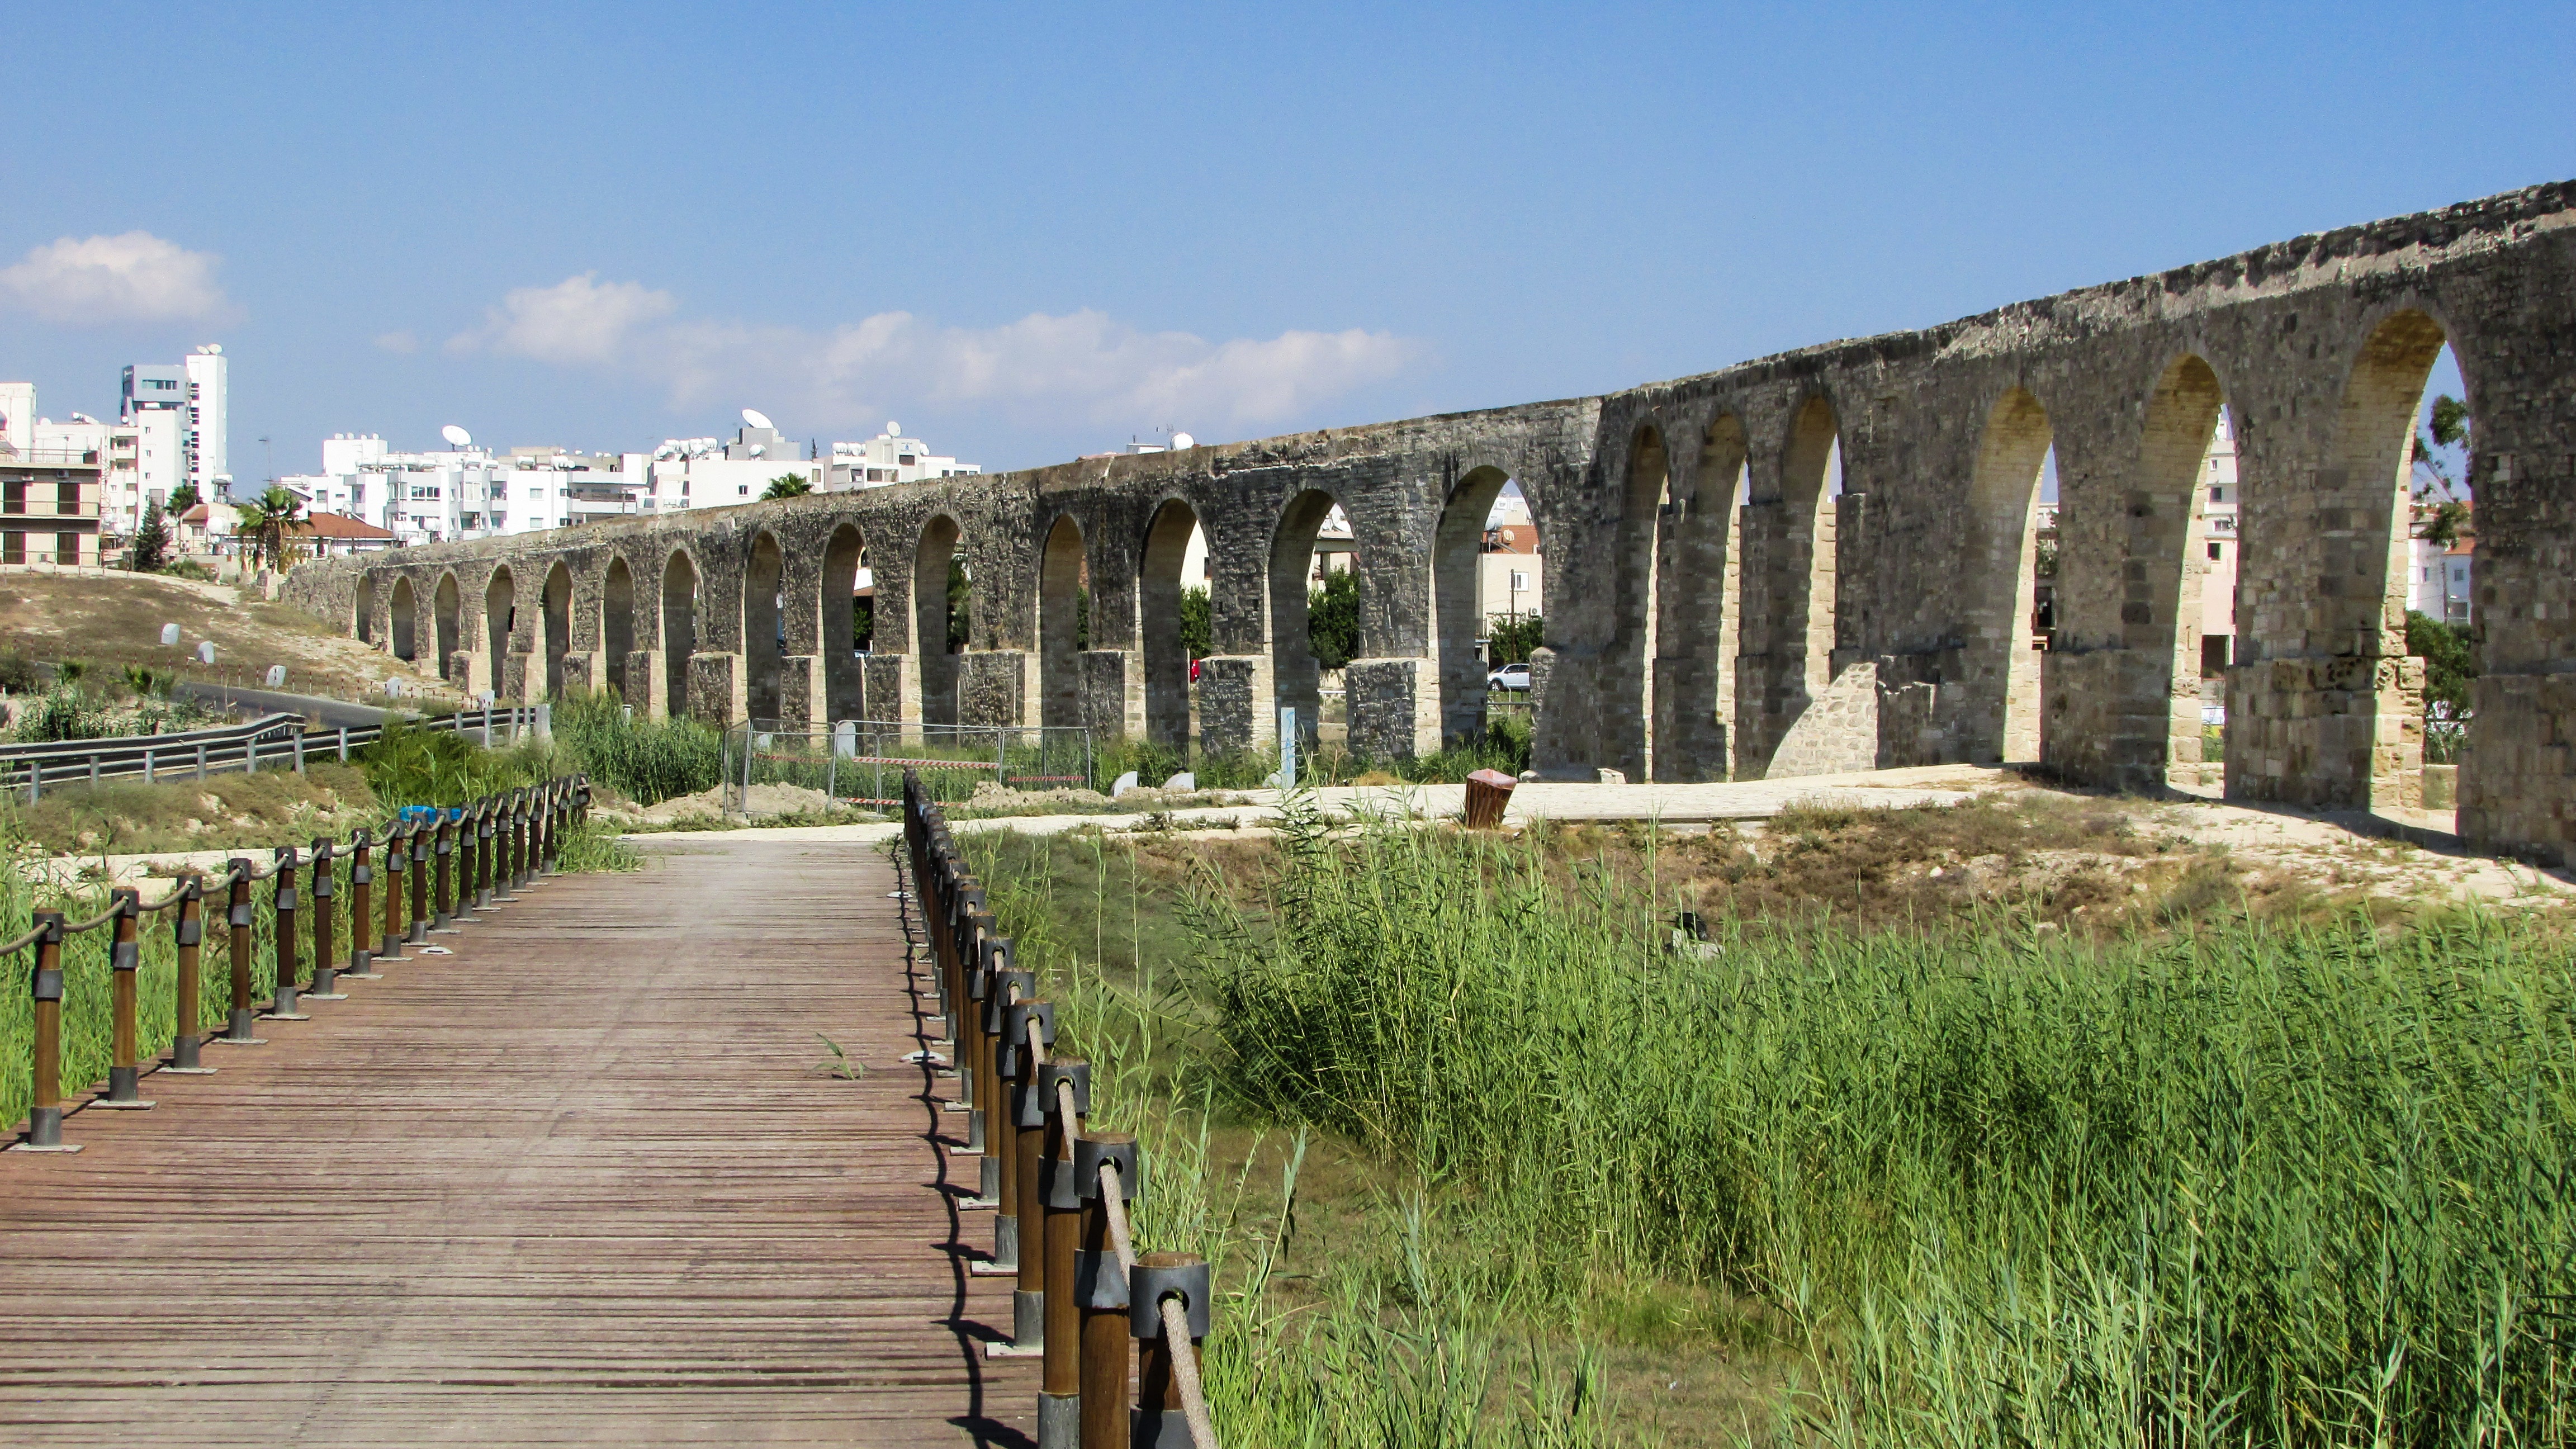
water, architecture, bridge, palace, stone, walkway, monument, sightseeing, waterway, estate, cyprus, ottoman, larnaca, aqueduct, kamares aqueduct, outdoor structure